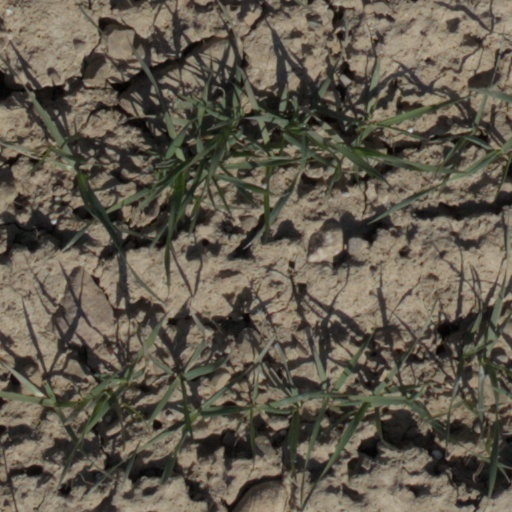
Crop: wheat